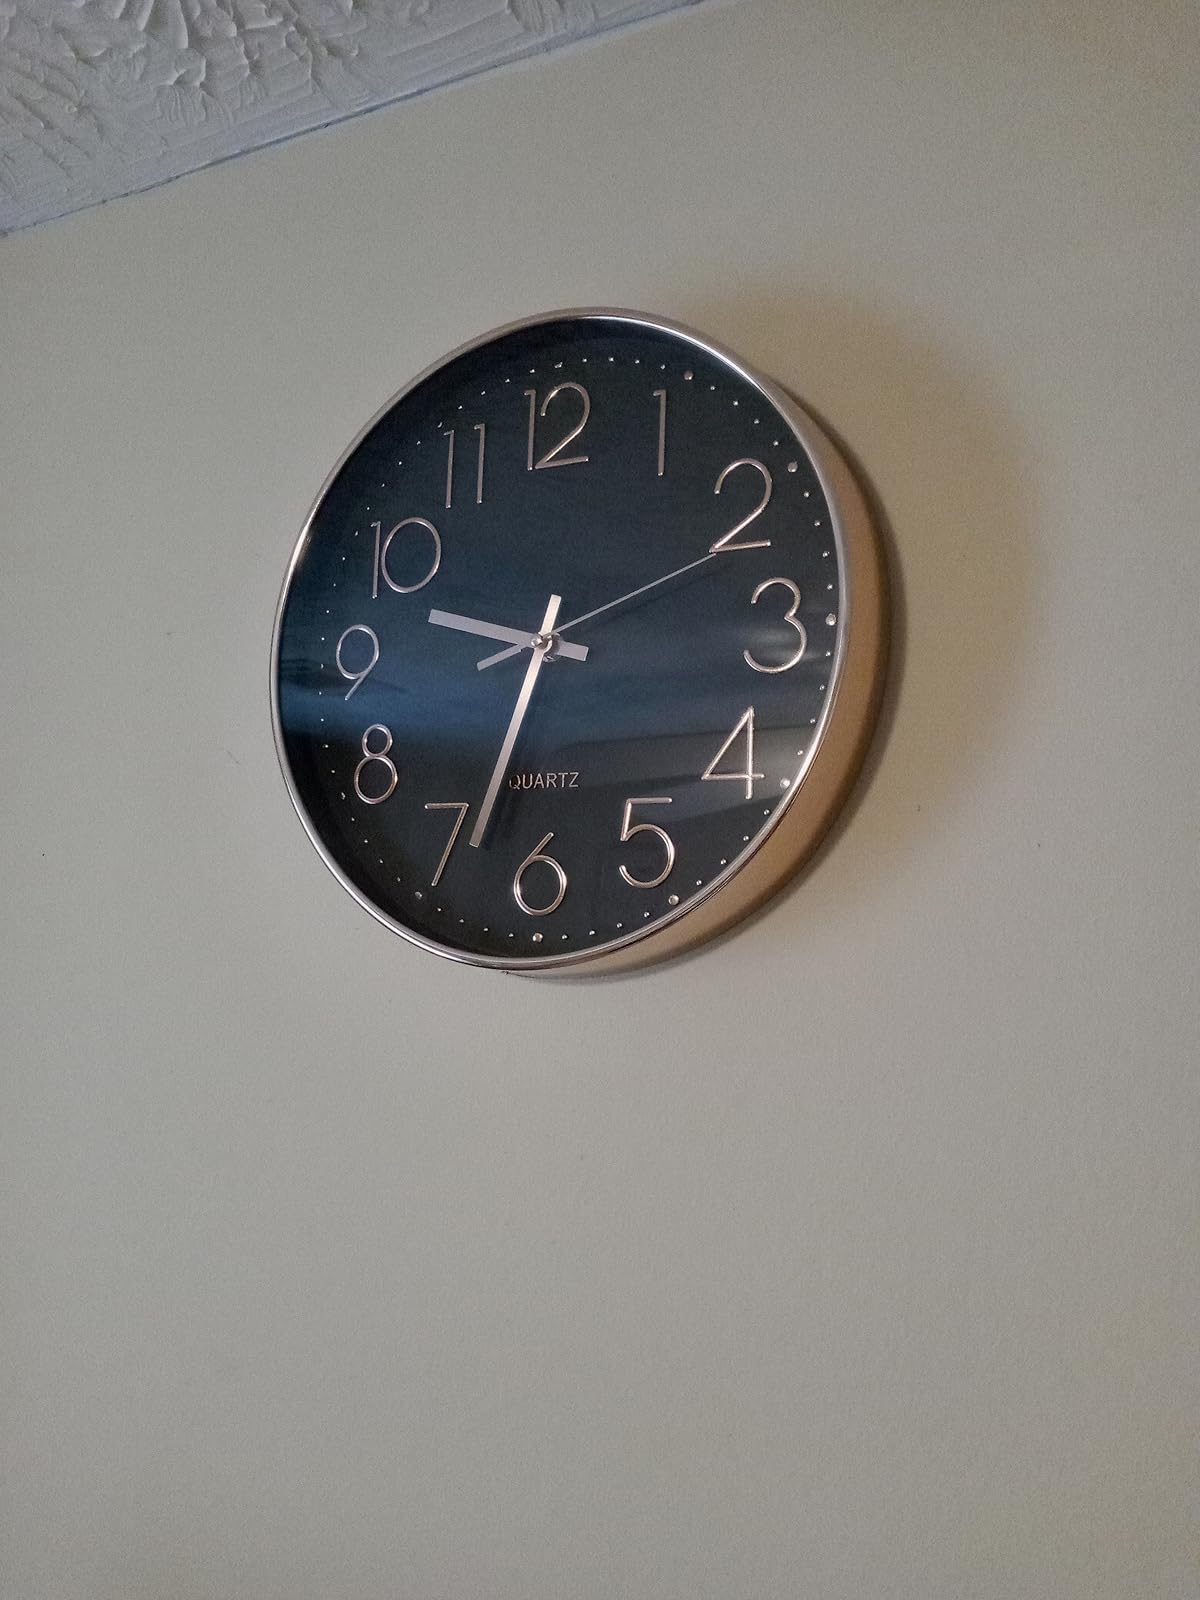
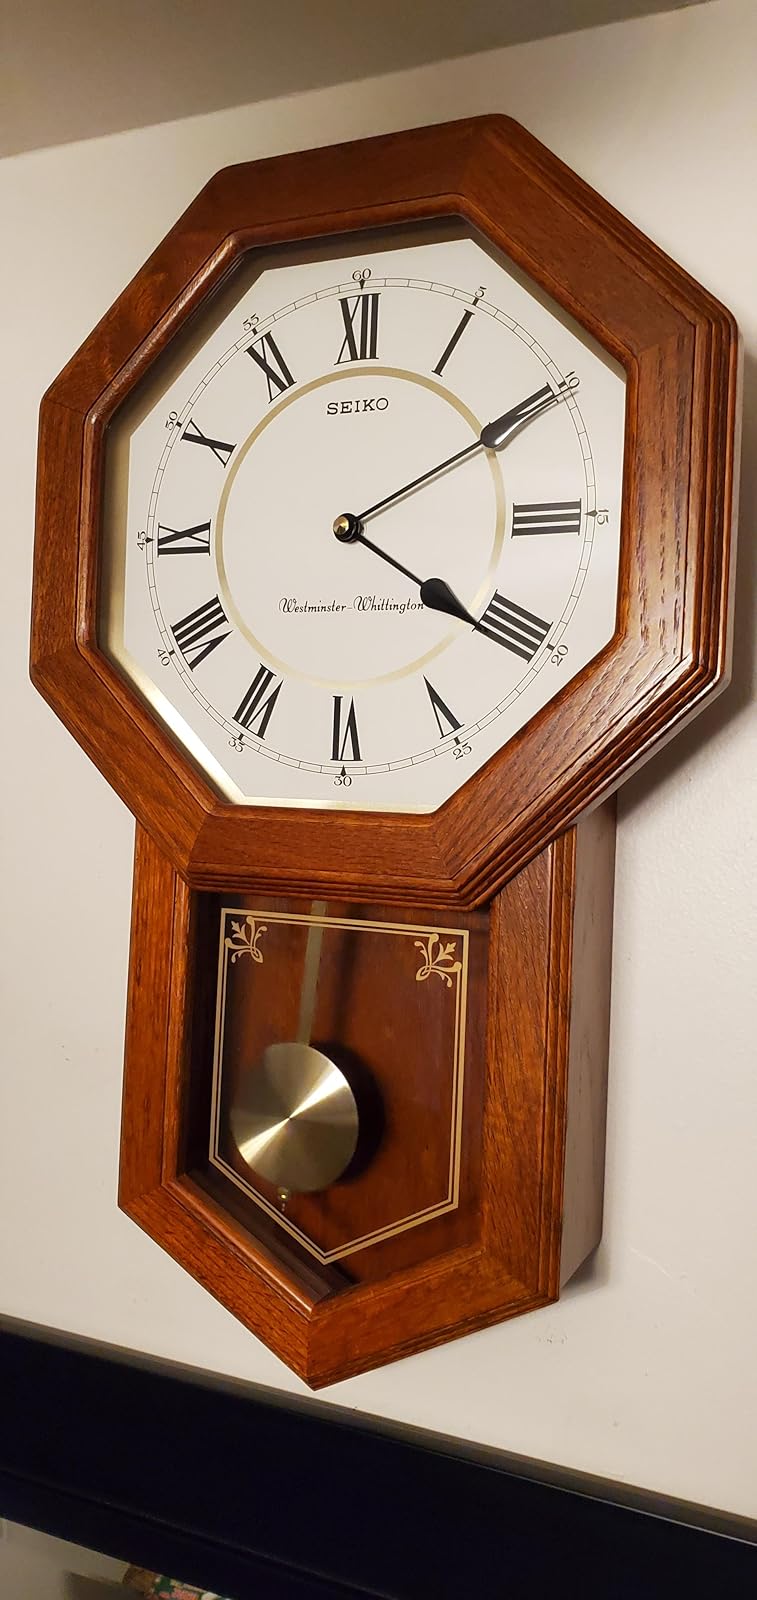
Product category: clock
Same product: no